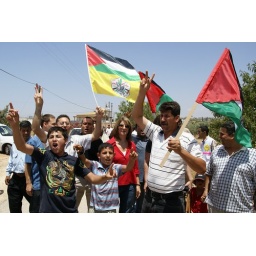
Naomi Klein is the woman in the red blouse. She is author of the bestselling books &amp;quot;No Logo&amp;quot; &amp;amp; &amp;quot;Shock Doctrine&amp;quot;.